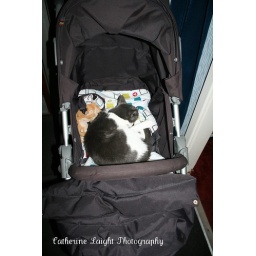
My Mum's cat finds a new bed in Deacon's pushchair.